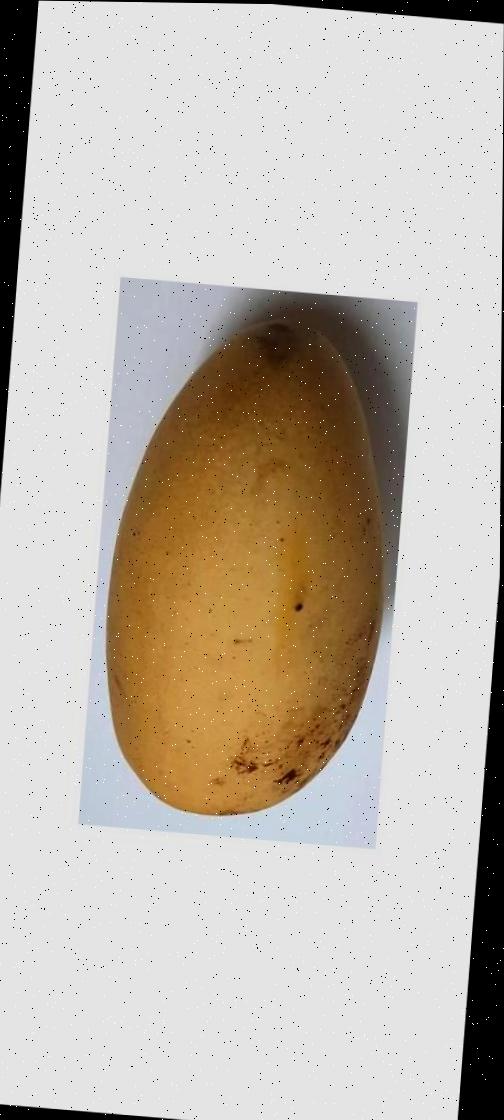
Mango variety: Katimon